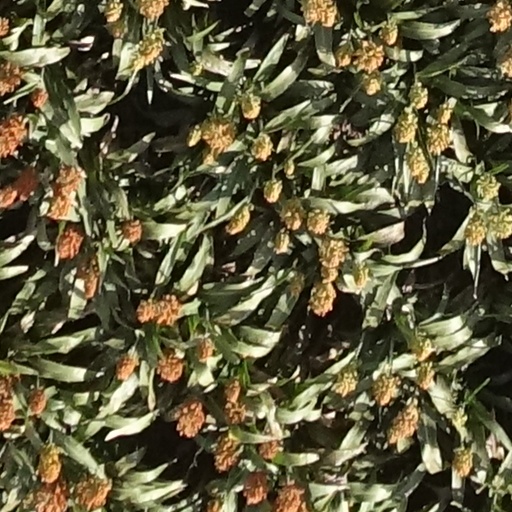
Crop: sorghum